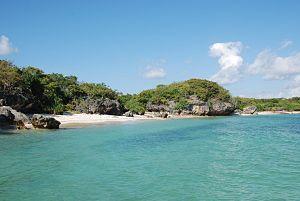
Le kabupaten de Rote Ndao, en indonésien Kabupaten Rote Ndao, est un kabupaten de la province des petites îles de la Sonde orientales en Indonésie. Il a été créé en 2002 par séparation de celui de Kupang. C'est le plus méridional d'Indonésie.
"Nusa Manuk, nom qui signifie ""l'île aux oiseaux"", est une île d'Indonésie située au sud-ouest de l'île de Rote, dans la province des petites îles de la Sonde orientales.